Southeast University

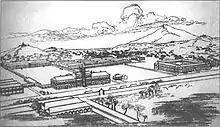
Liangjiang Normal College

Due to the ambiguous meaning of the college name which led to several disputes, the Sanjiang Normal College was named as Liangjiang Normal College in 1905. The year after, Li Ruiqing was nominated as the principal, who closed the junior normal subjects, and added the public subjects, professional subjects, and also created the first hand-painting subject in China. Until 1907, there had already been Geography-History department, Chinese-Foreign Language Department, Mathematic-Physics- Chemistry Department, and Agriculture Department. At the end of 1911, due to the outbreak of Xinhai Revolution, Liangjiang Normal College was almost closed.